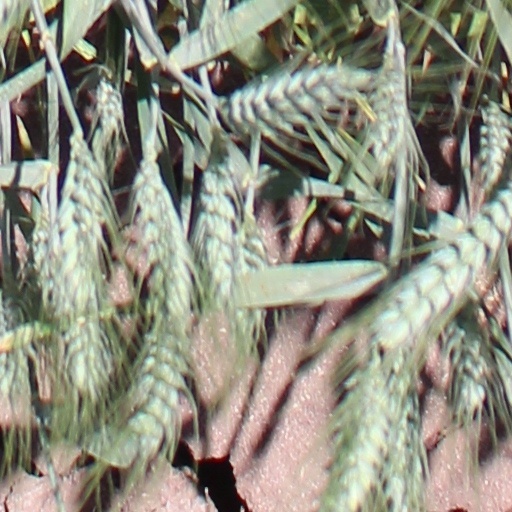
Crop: wheat